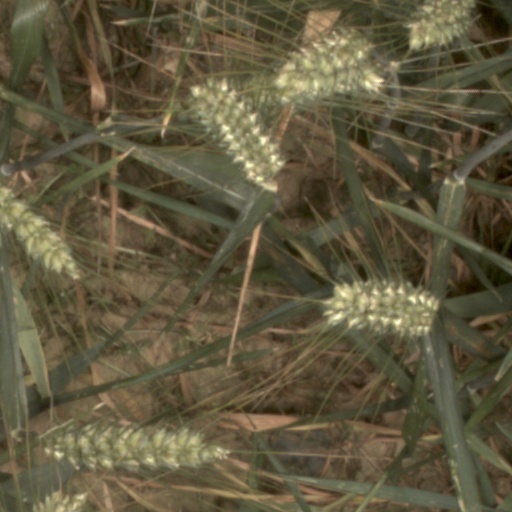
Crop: wheat